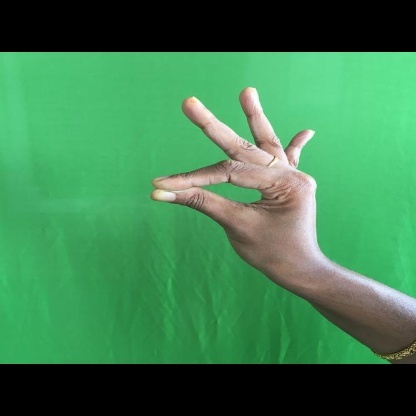
Mudra: Hamsasyam